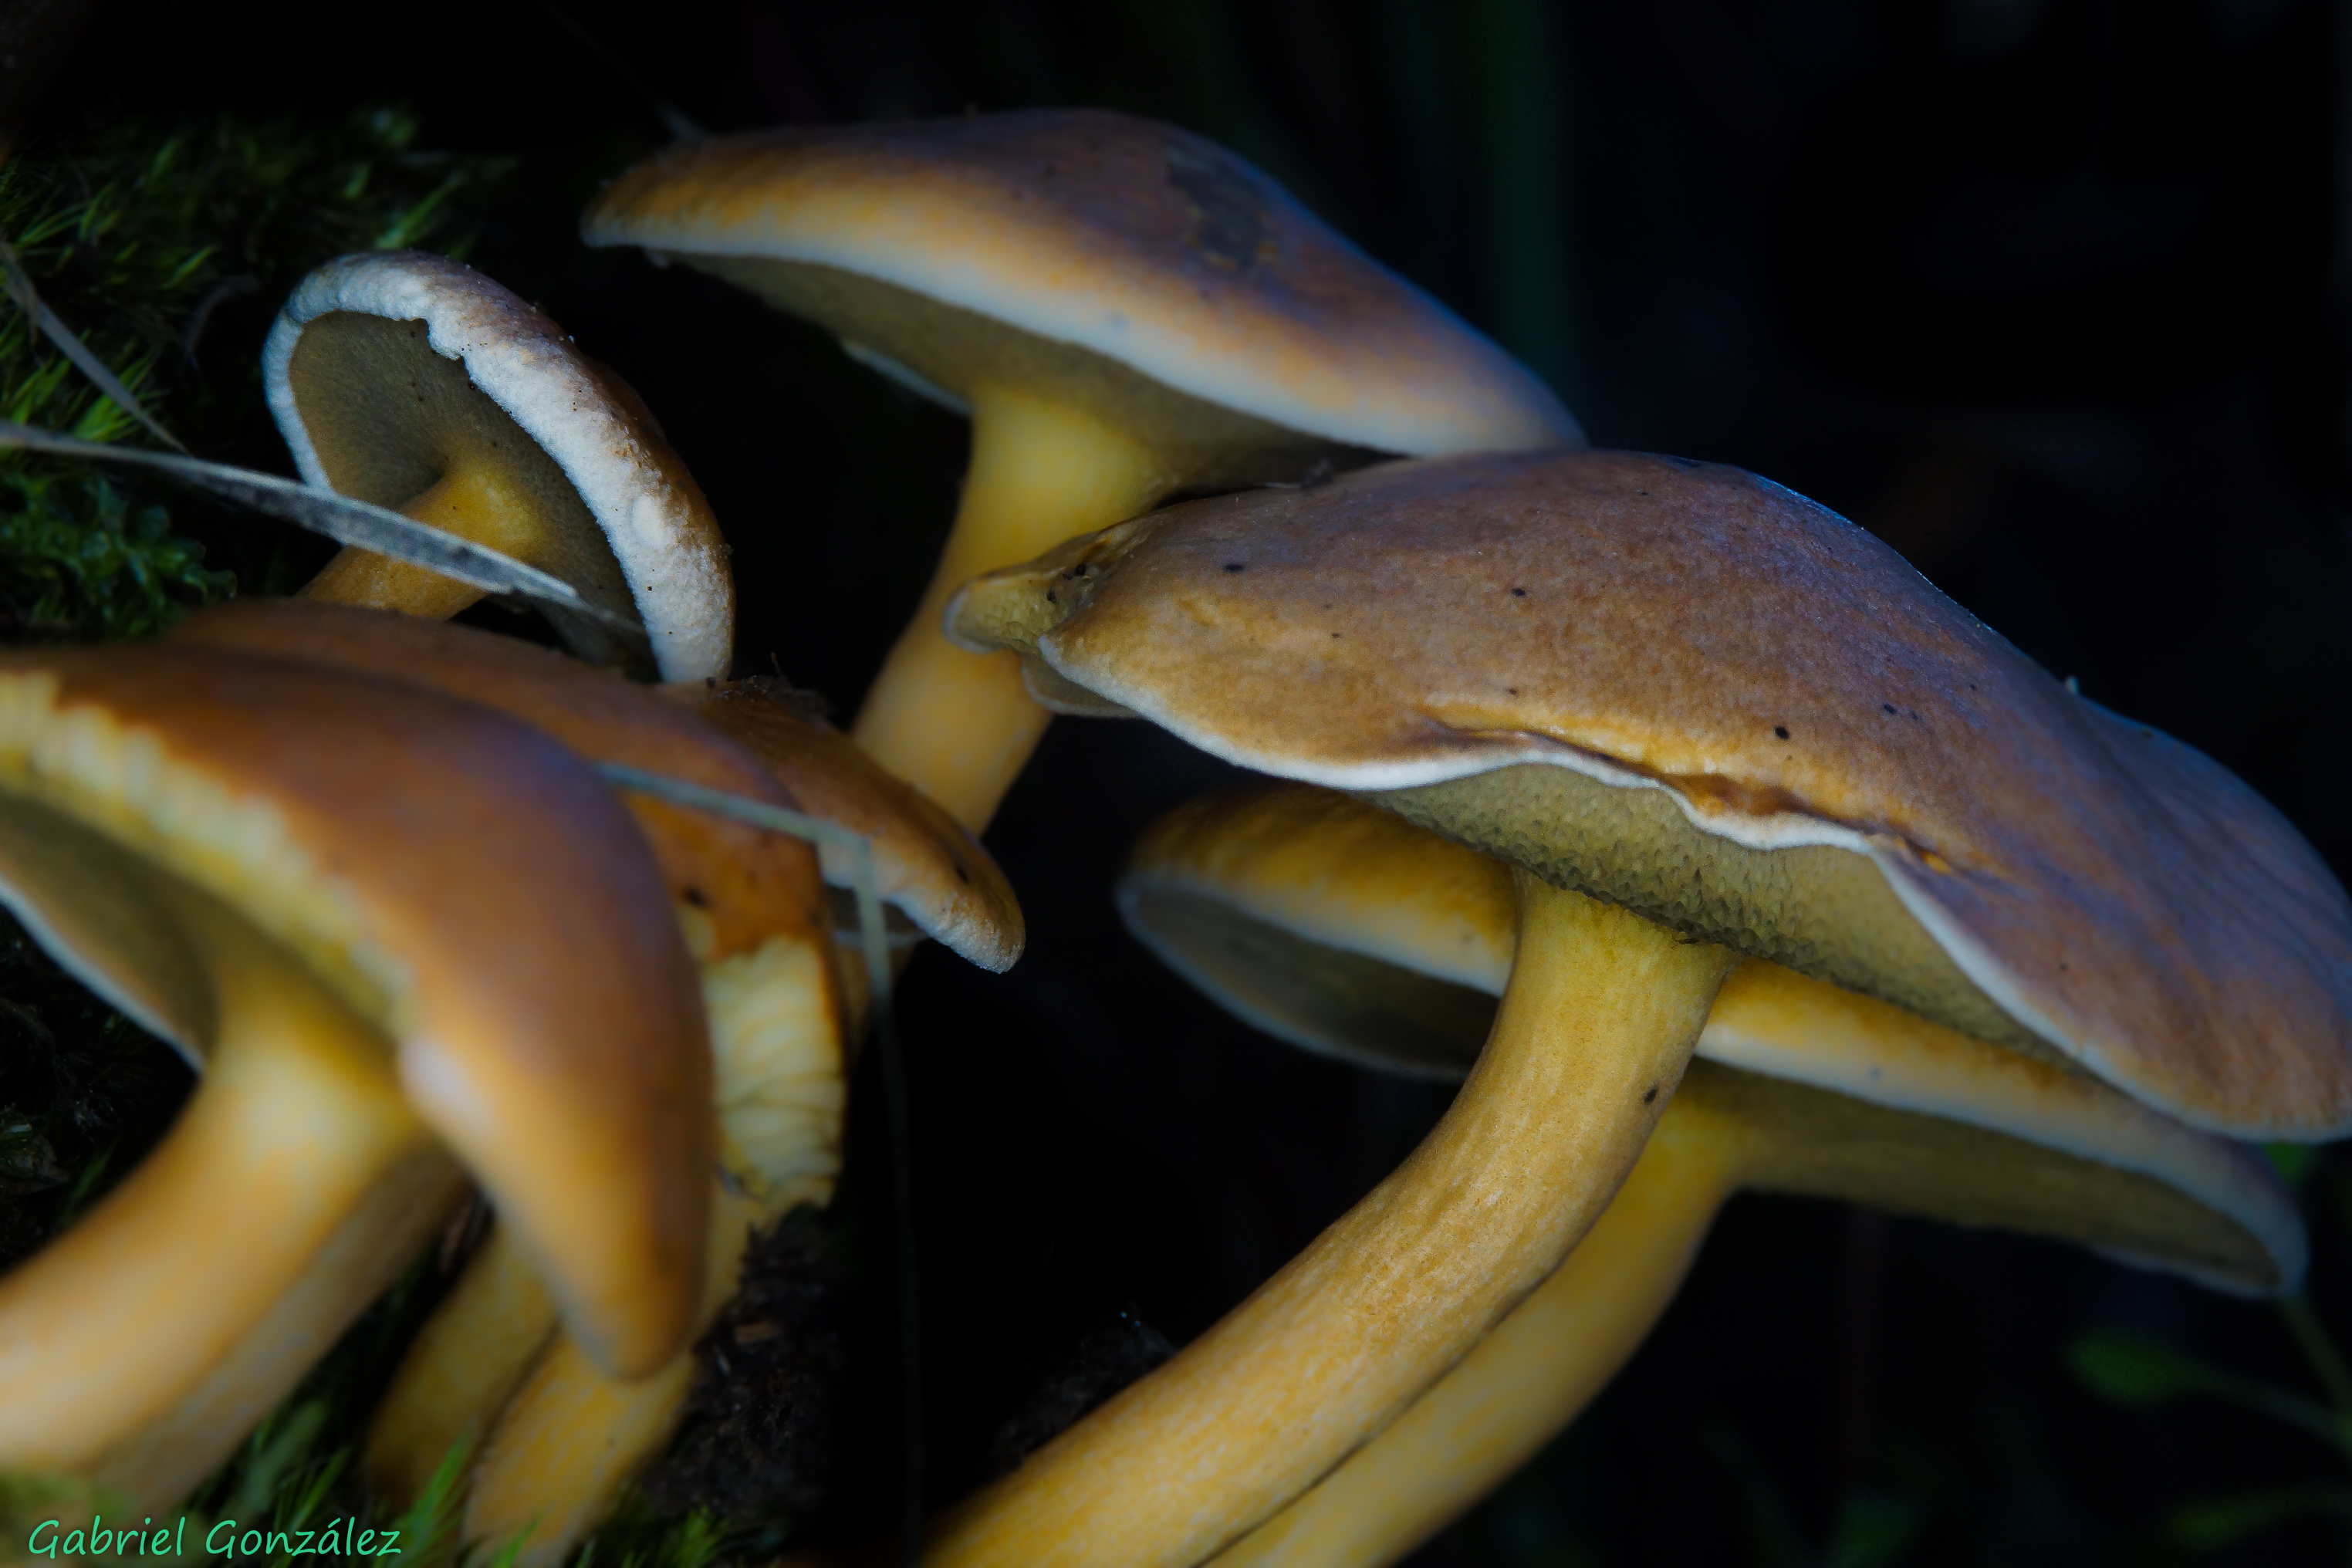
nature, photo, macro, biology, mushroom, fauna, fungus, mushrooms, naturaleza, setas, tamron90mm, a77, g, ggl1, gaby1, xovesphoto, sonya77, gphoto, xelodegalicia, macro photography, gabrielcoru a, oyster mushroom, edible mushroom, medicinal mushroom, marine biology